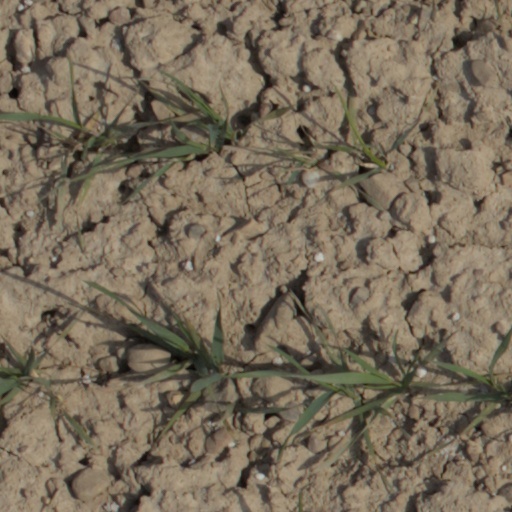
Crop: wheat